Moment 4 Life

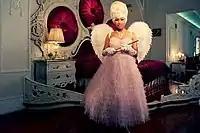
"Moment 4 Life" marked the onscreen debut of Martha Zolanski, mother of Roman Zolanski, an alter-ego played by Nicki Minaj.

The video for "Moment 4 Life" premiered on January 27, 2011, at 7:54 pm ET on MTV alongside an interview with Minaj. The video takes part in a type of Minaj-assisted fairy tale from a book. The video begins with Minaj sitting by a boudoir as Martha Zolanski appears as Minaj's fairy godmother. After discussing how Roman and Slim Shady have been sent to boarding school, Martha informs Nicki that this kind of fairy tale is different from ones she's seen, stating "These kinds of nights are fleeting and usually end by mid-night. But my fairy god mother senses tell me that you may have this moment for life." The song begins as Martha gifts Minaj with a special pair of heels. During Minaj's verse she is seen walking into a ballroom as she is spotted by Drake. When the two meet in a hall, Drake performs his verse with Minaj by a fireplace. During the climax of the song, Drake and Minaj walk down the aisle, where they share a wedding kiss by fireworks as the clock strikes midnight.